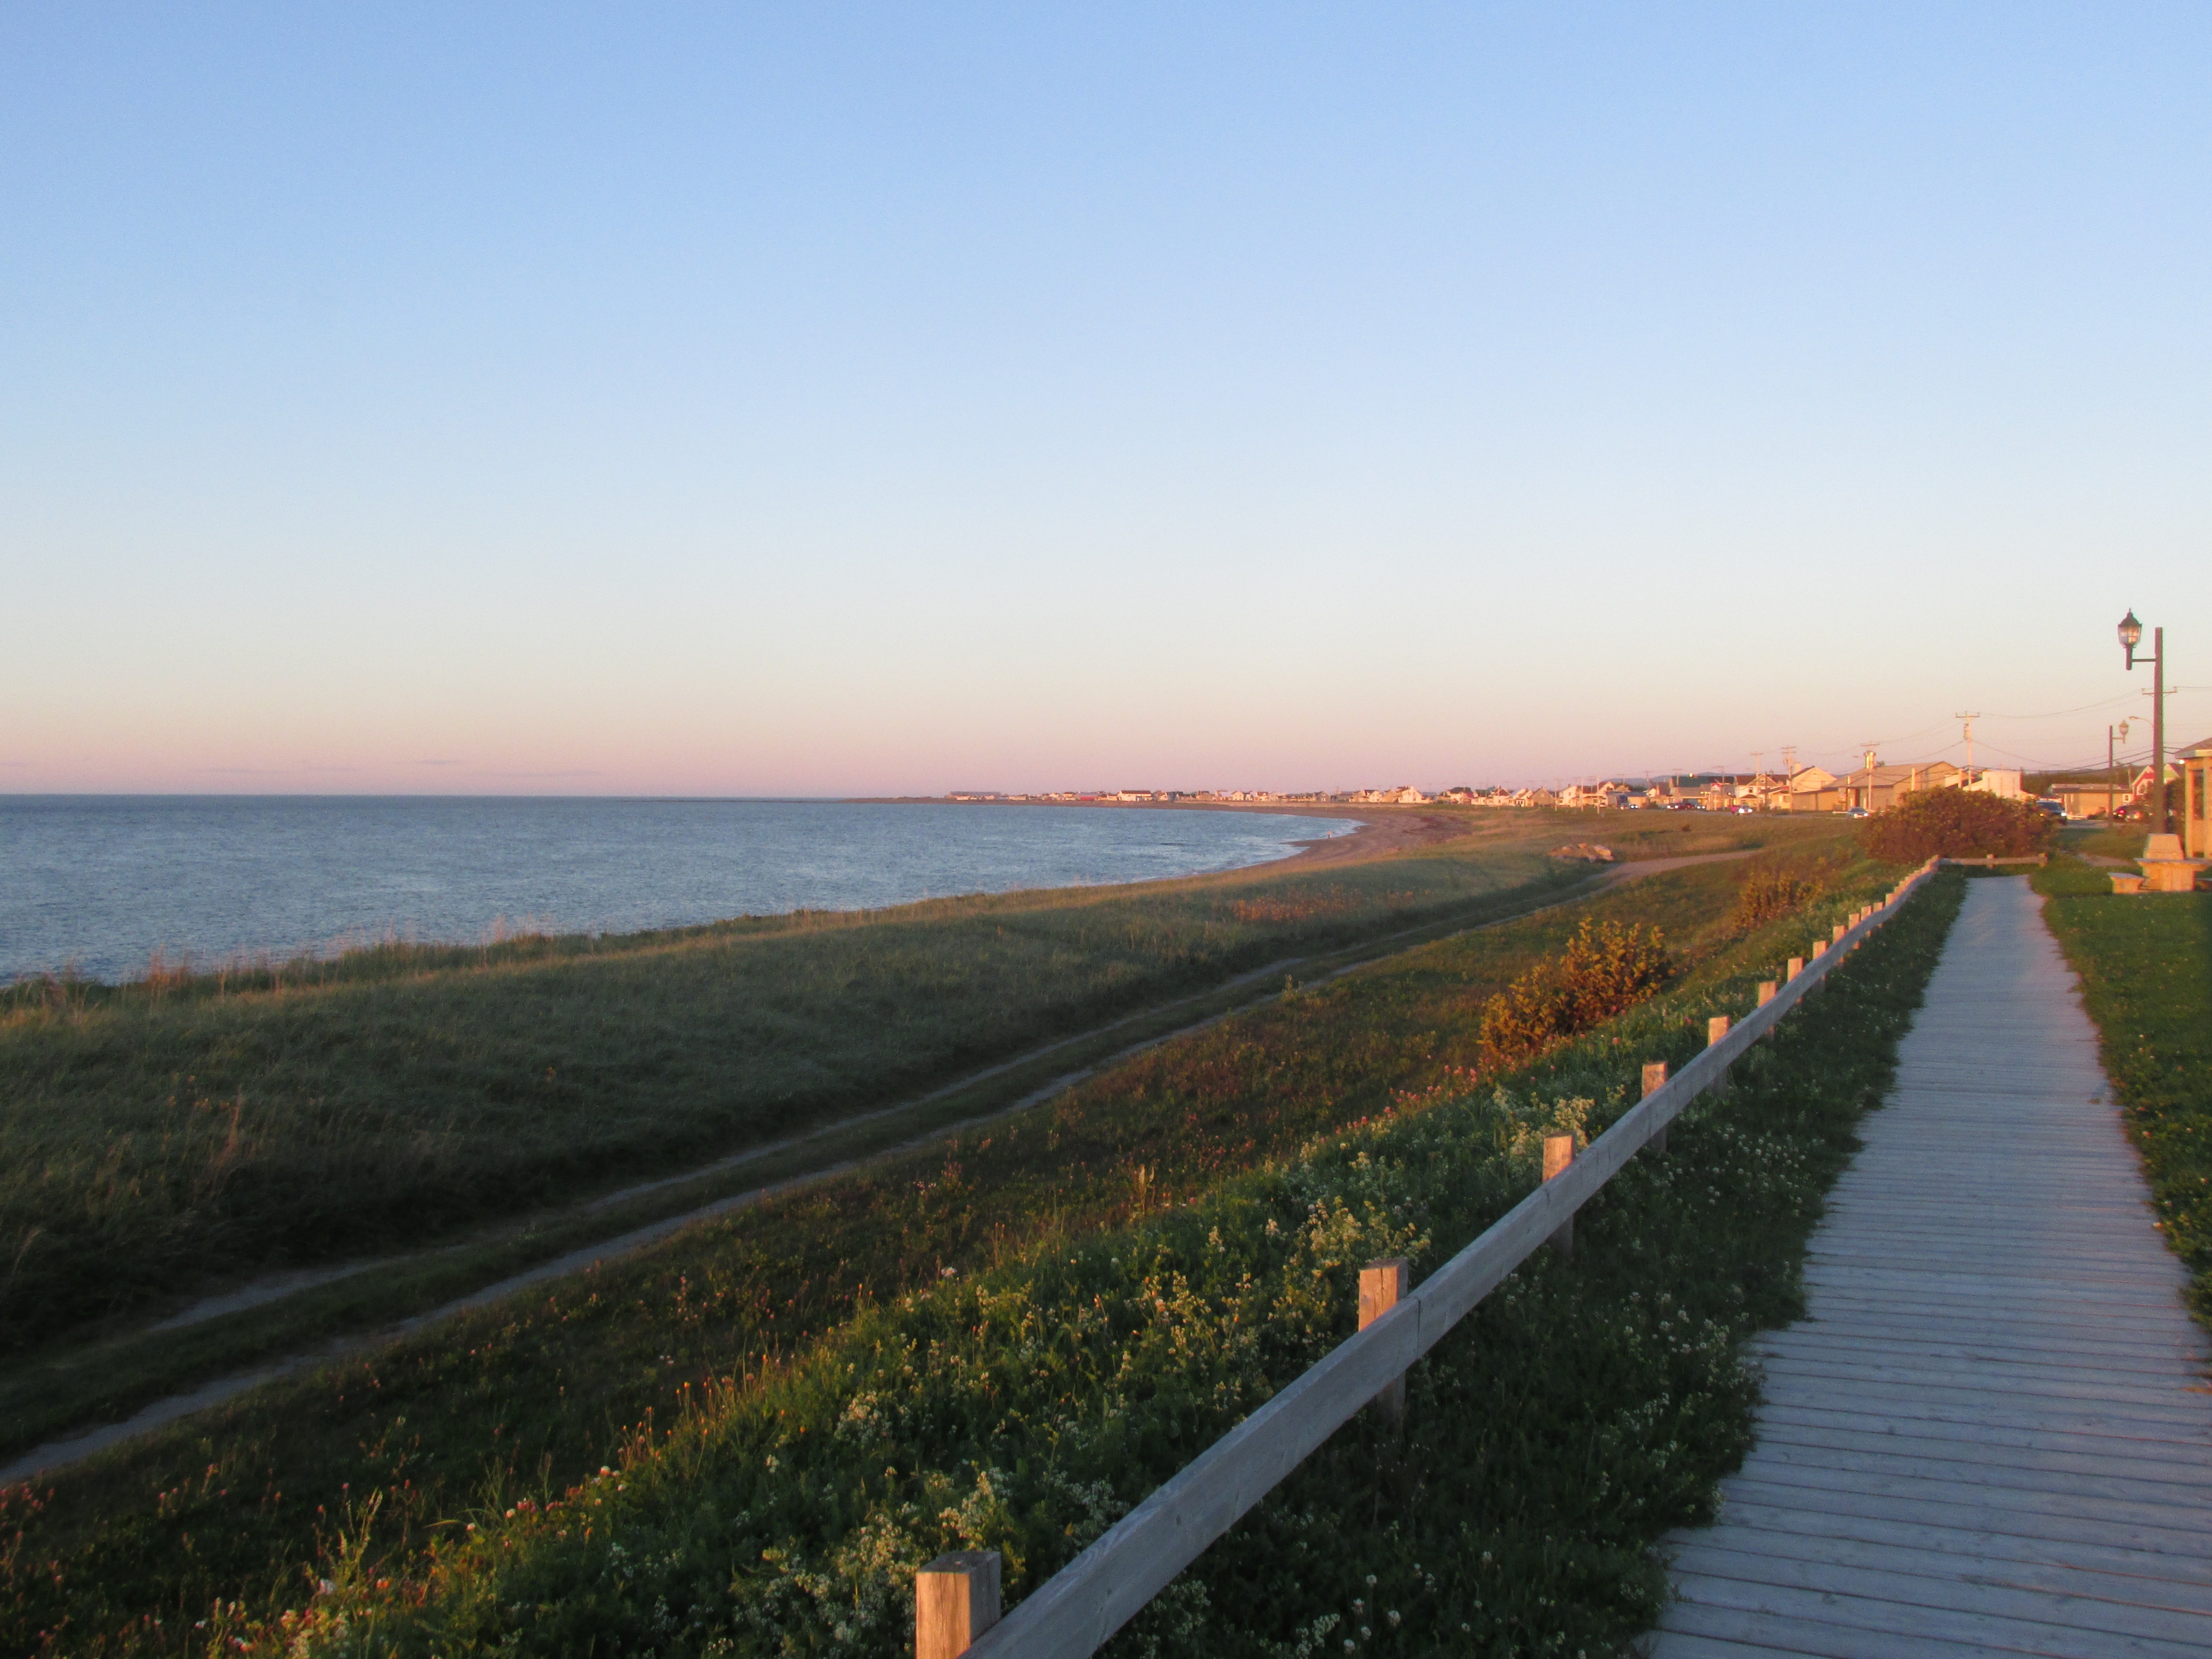
beach, landscape, sea, coast, water, ocean, horizon, boardwalk, sunrise, sunset, morning, shore, lake, highway, dawn, river, walkway, summer, village, seaside, dusk, evening, holiday, bay, market, reservoir, waterway, body of water, atmospheric phenomenon